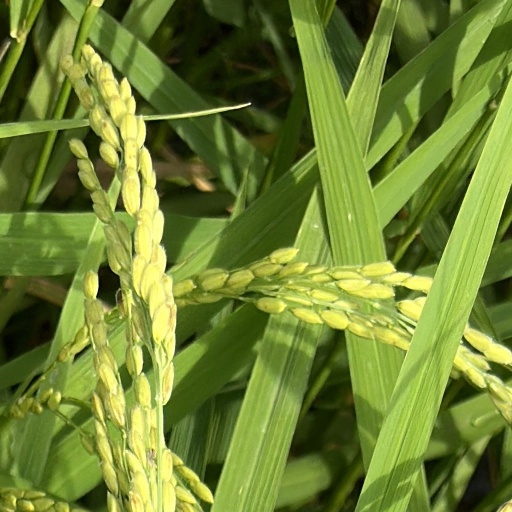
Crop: rice